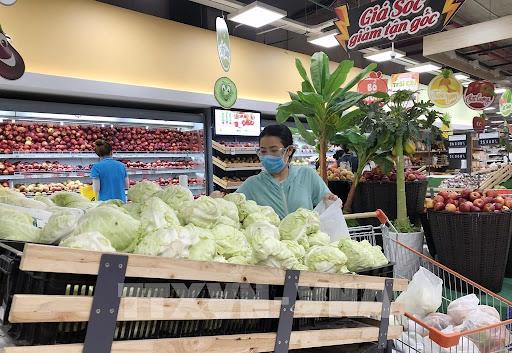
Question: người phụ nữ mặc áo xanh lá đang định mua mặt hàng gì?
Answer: mua bắp cải